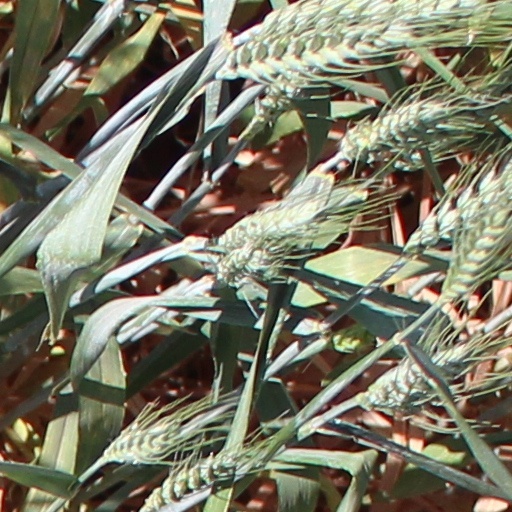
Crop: wheat